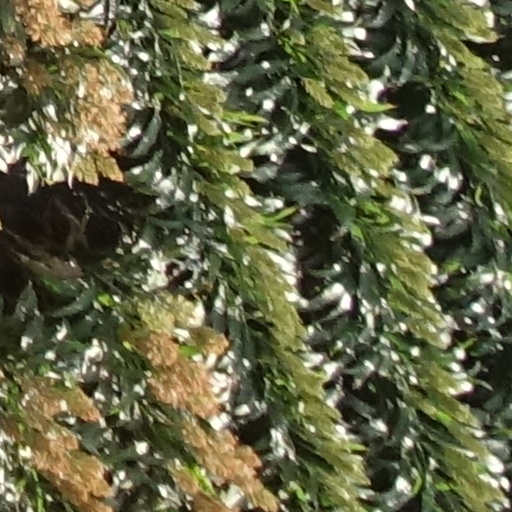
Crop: sorghum